Reggae

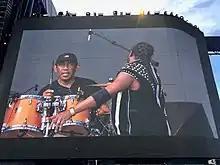
Toots and the Maytals performing at the 2017 Coachella festival

Reggae en Español spread from mainland South American Caribbean from Venezuela and Guyana to the rest of South America. It does not have any specific characteristics other than being sung in Spanish, usually by artists of Latin American origin. Samba reggae originated in Brazil as a blend of samba with Jamaican reggae. Reggae also has a presence in Veracruz, Mexico. The most notable Jarocho reggae group being Los Aguas Aguas from Xalapa. Some of the most popular reggae groups across Latin America come from the Southern Cone, such as the Chilean band Gondwana, and the Argentinian band Los Cafres. The Puerto Rican band Cultura Profética is also widely recognized in the region. Hispanic reggae includes three elements: the incorporation of the Spanish language; the use of translations and versions based on known riddims and background music; and regional consciousness. It is a medium of rebellious contestation rising from the underground. Hispanic reggae is related to rap, sharing characteristics that can be found not only in the social conditions in which they developed in the region but also in the characteristics of social sectors and classes that welcome them.